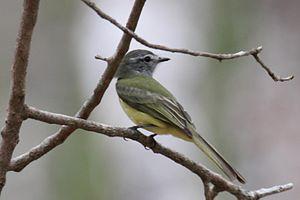
L'Élénie verdâtre est une espèce de passereaux de la famille des Tyrannidae.
La province de Santiago del Estero est une province de l'Argentine, située dans la région du Gran Chaco, dans le centre-nord du pays. Sa capitale est la ville de Santiago del Estero. En 2010 la population recensée se montait à 896 461 habitants. En 2018 sa population était estimée à 958 000 habitants.